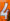
Number: 4